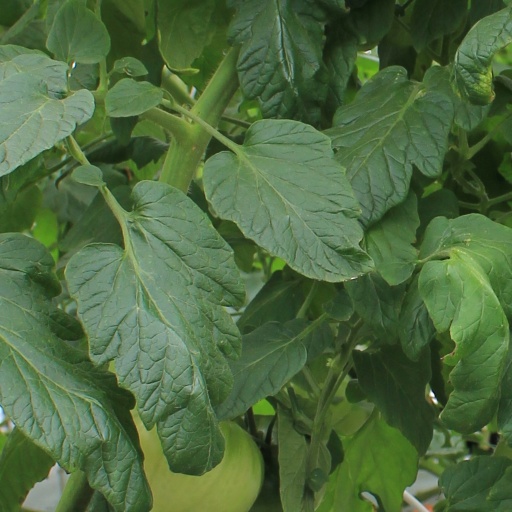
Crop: tomato